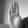
ASL letter: B